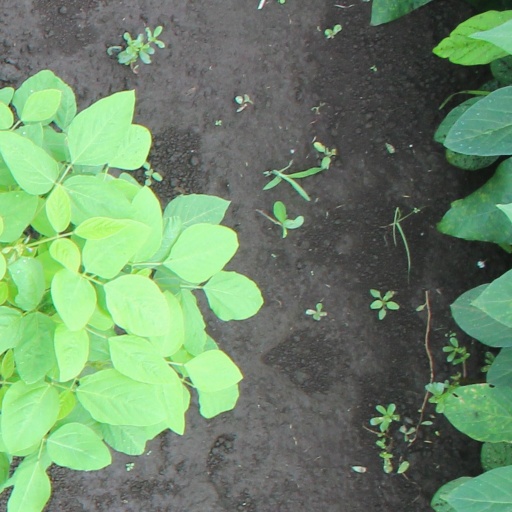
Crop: soybean